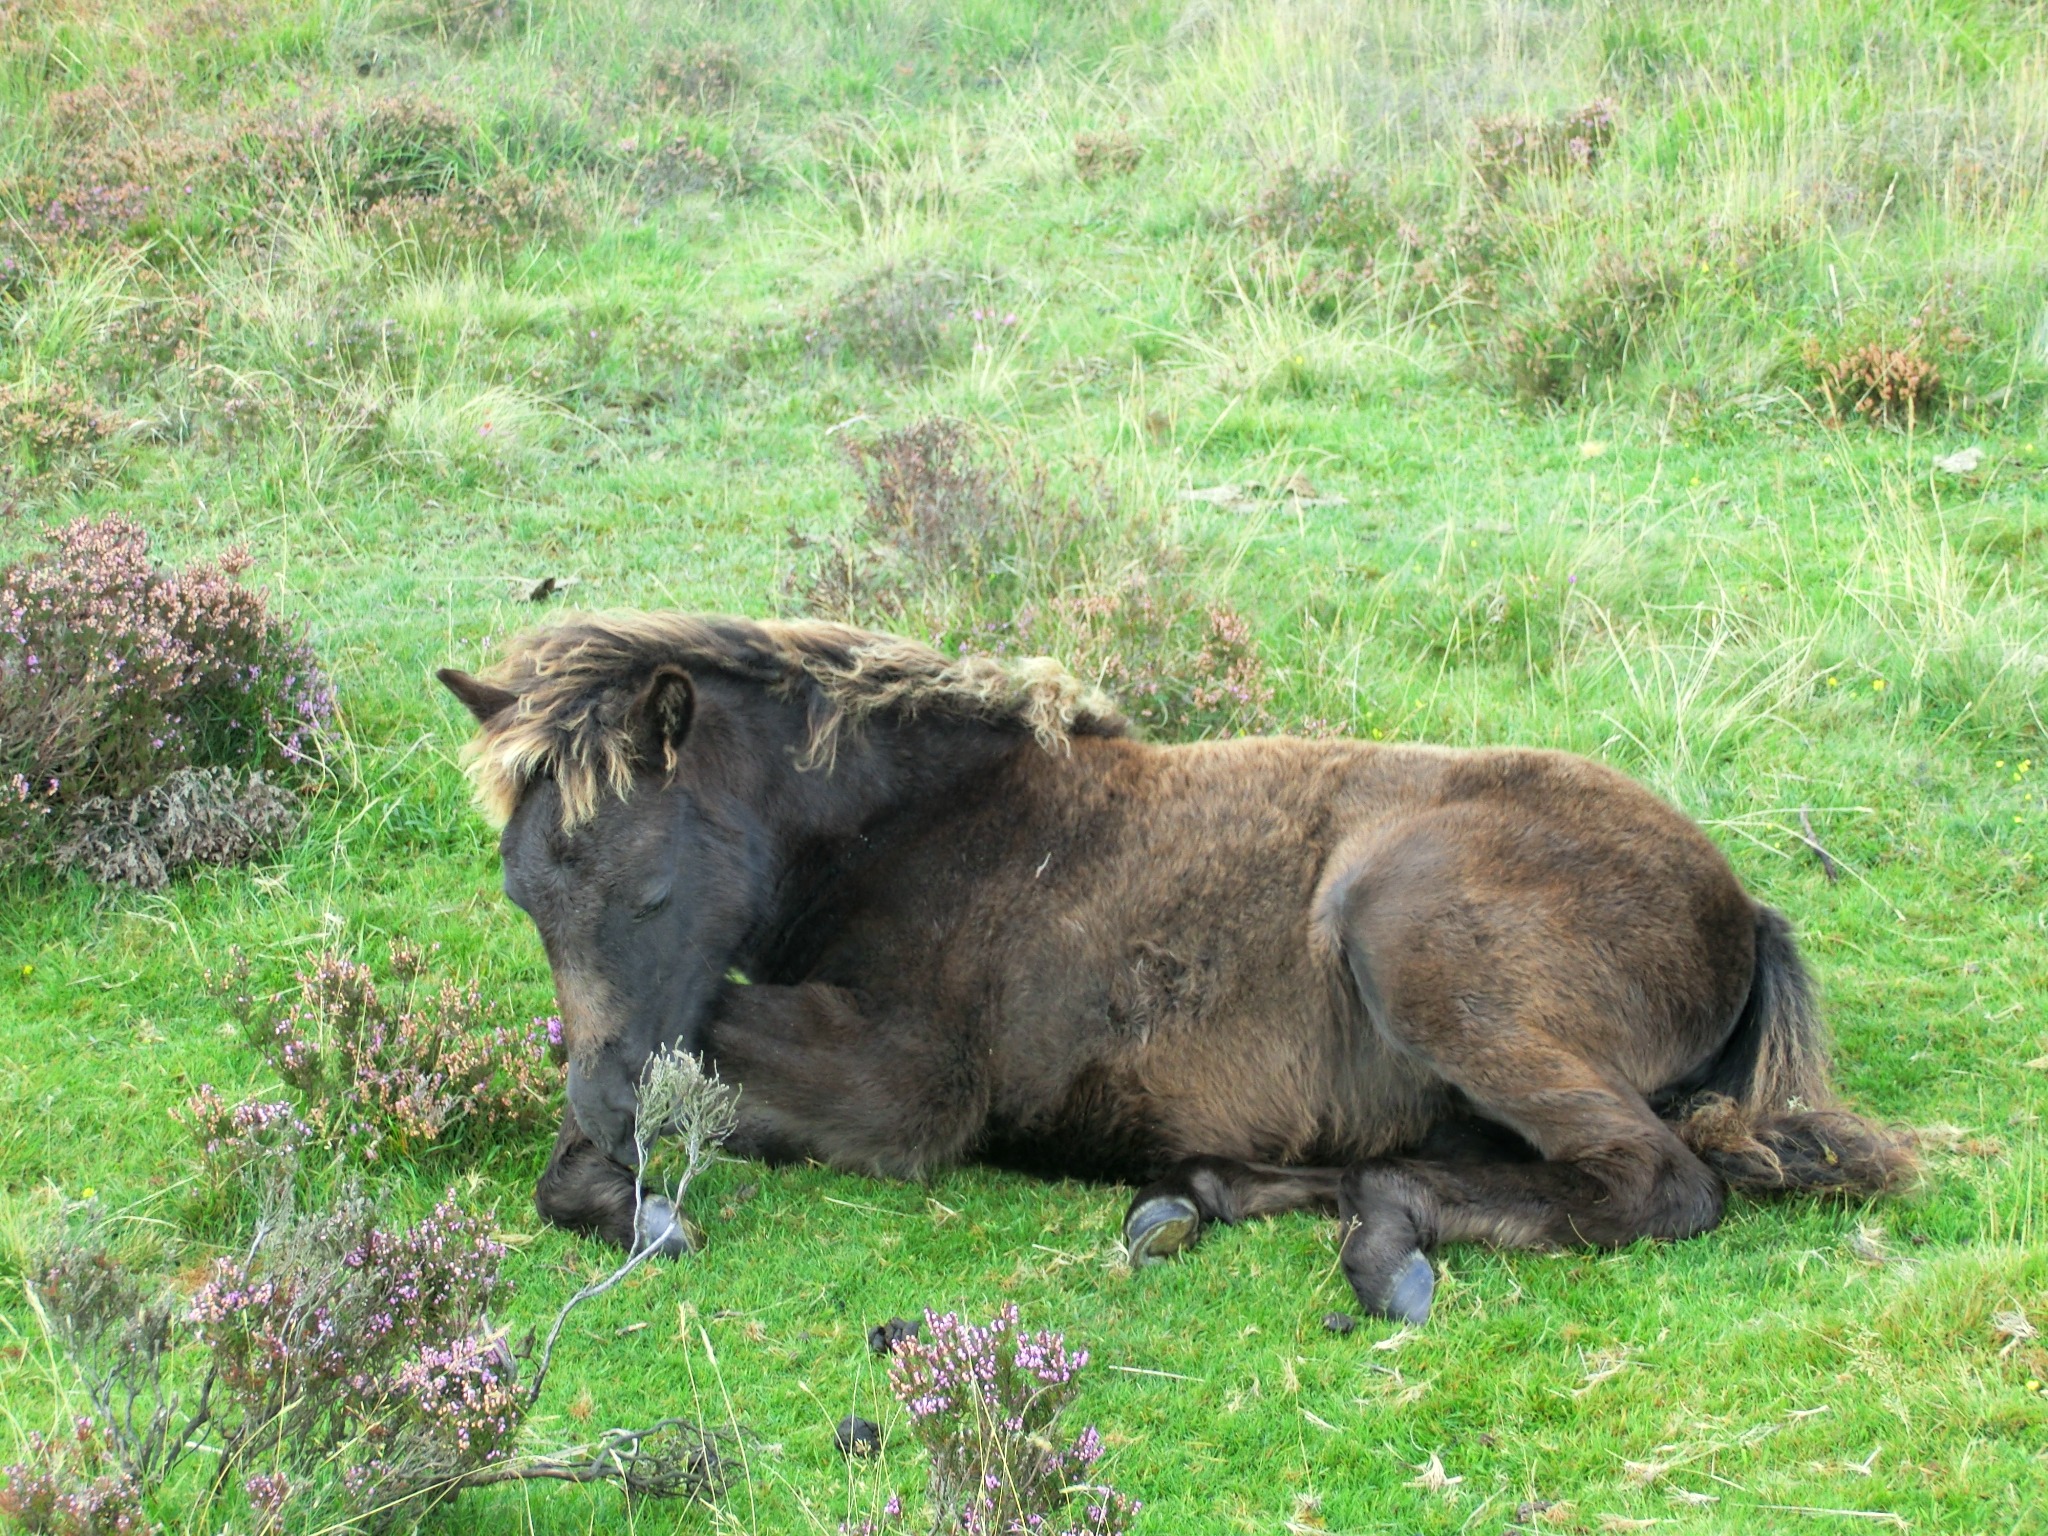
wildlife, mammal, national park, fauna, lion, pony, vertebrate, foal, safari, dartmoor, big cats, cattle like mammal, dartmoorpony